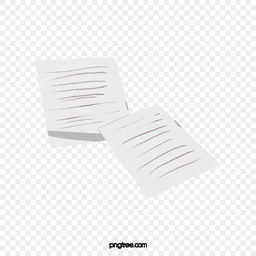
Label: paper